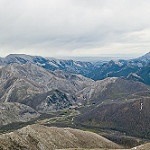
Label: mountain